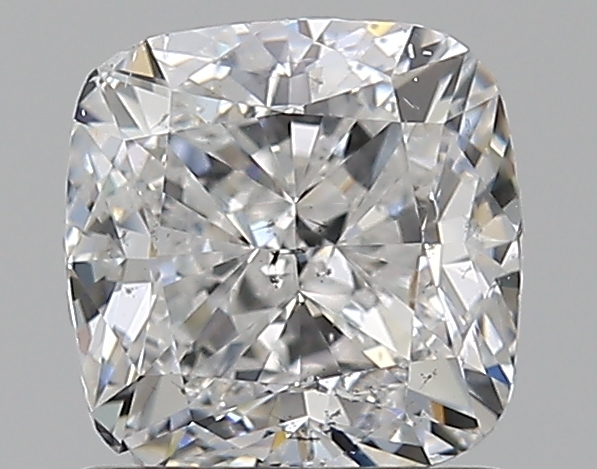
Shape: cushion
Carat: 1.2
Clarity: SI1
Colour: E
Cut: GD
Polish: EX
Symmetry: VG
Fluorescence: N
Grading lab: GIA
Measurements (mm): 5.77 x 5.73 x 4.12